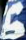
Number: 6